Battle of Rossignol

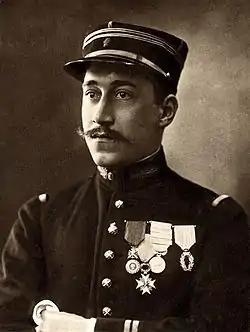
Ernest Psichari who died during the last stand of the French artillery at Rossignol

At 12:30 p.m. the German 157th Infantry Regiment and 2nd reached the southern limit of the forest and encountered Rondony's hastily organised defence – which had orders from Raffenel to hold Rossignol "at all costs" – defending a small crest. The force comprised only some 900 men with 15 officers of the infantry but was supported by the machine-gun companies of the 1st and 2nd Colonial Infantry Regiments, whose twelve guns stiffened the defence. The Germans managed to bring up two 77 mm field guns and two 105 mm howitzers along the forest road which opened fire on Rondony's men and the clock tower in the village; further fire was directed upon the French from artillery across the Semois to their rear. For more than two hours Rondony, reinforced by ad hoc units retreating from the woods, was able to hold on. The first big German attack came at 2:30 p.m. and was repulsed by machine-gun and rifle fire but French resistance was weakening, by 3:00 p.m. only 500 men remained in the firing line and most of the French machine-guns were out of action. A second German assault at 3:30 p.m. managed to gain the crest, despite a desperate French counter-charge and forced the French back to the village. The divisional HQ had been dispersed by 2:00 p.m. and Raffenel was last seen alive reporting to the commander of the 3rd Colonial Infantry Regiment, having crossed the Semois carrying a rifle, that all was lost.